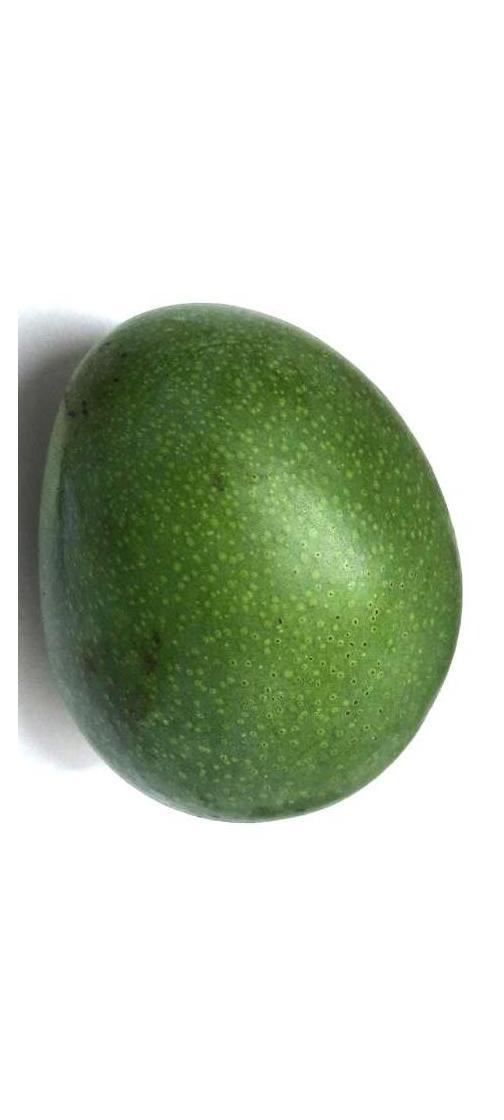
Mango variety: Ashshina Zhinuk